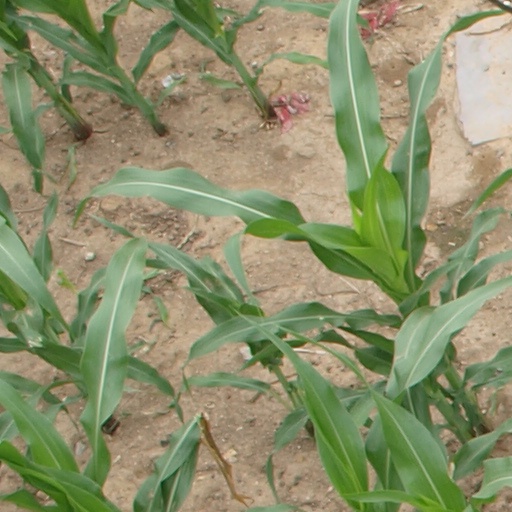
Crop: maize; corn